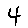
Label: 4